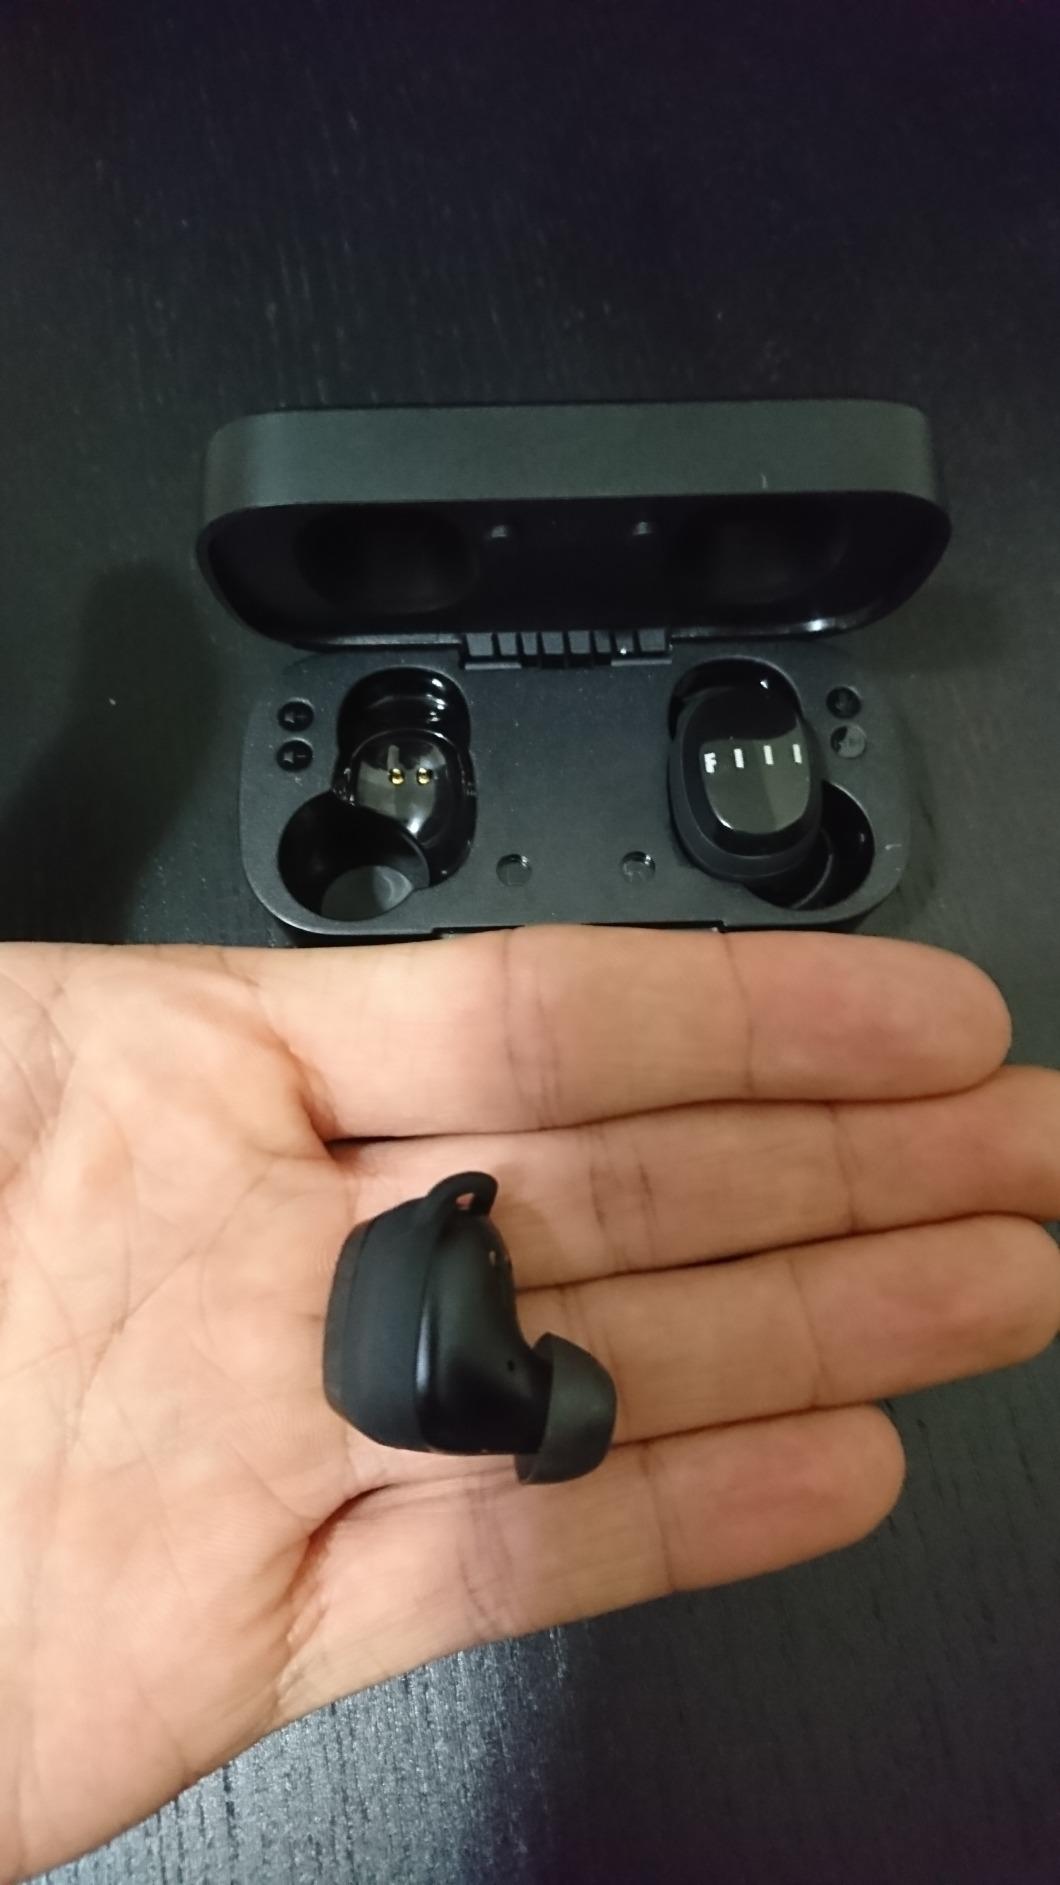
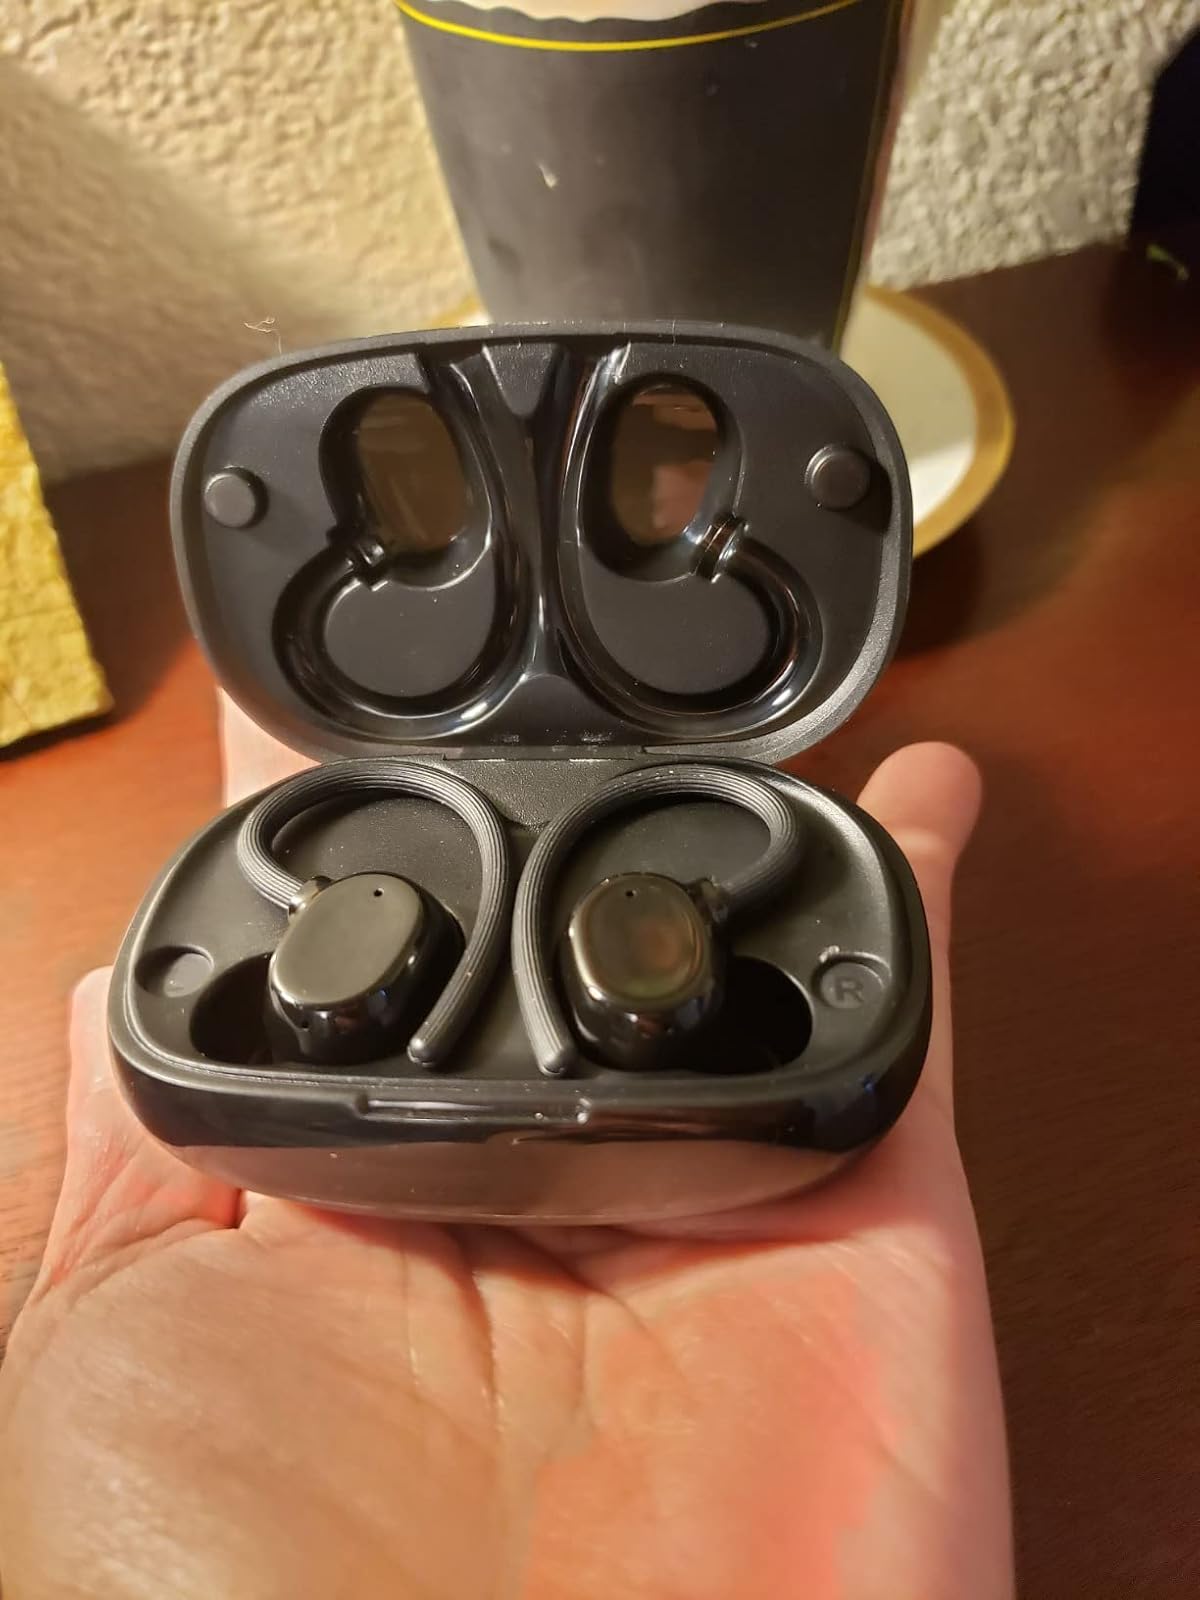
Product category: earbuds
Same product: no